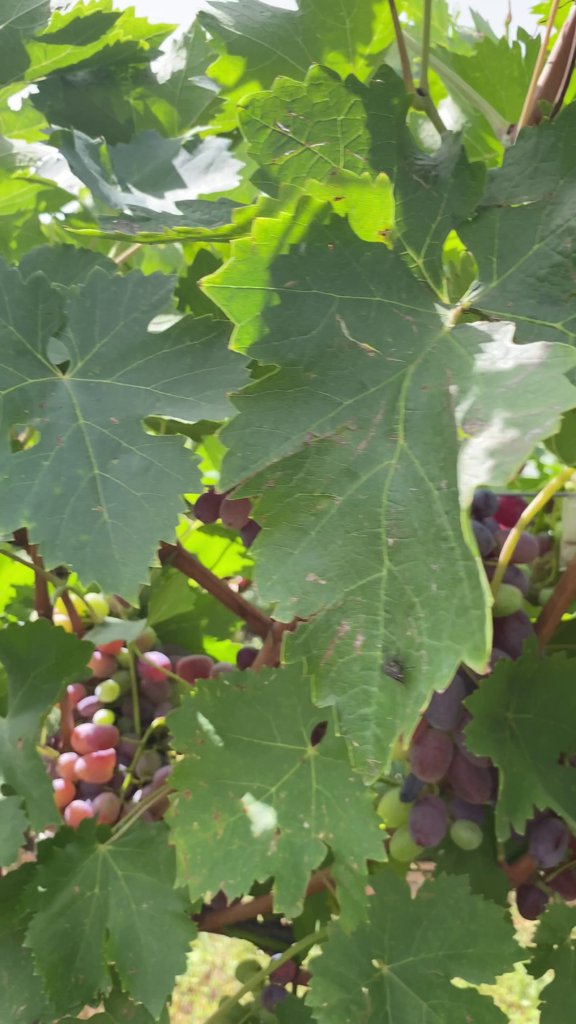
Berries visible: 53
Grape clusters: 4